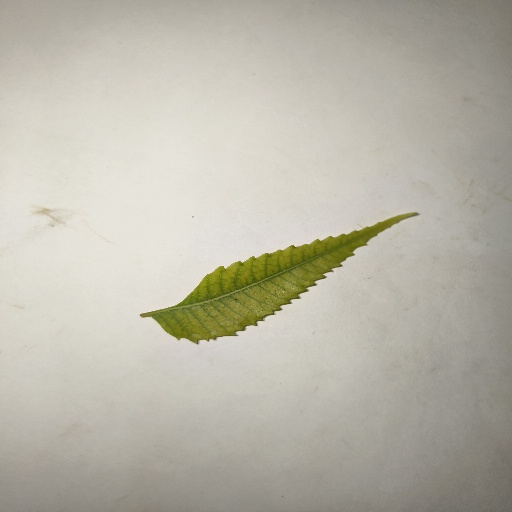
Species: Neem
Leaf condition: Yellow Leaf